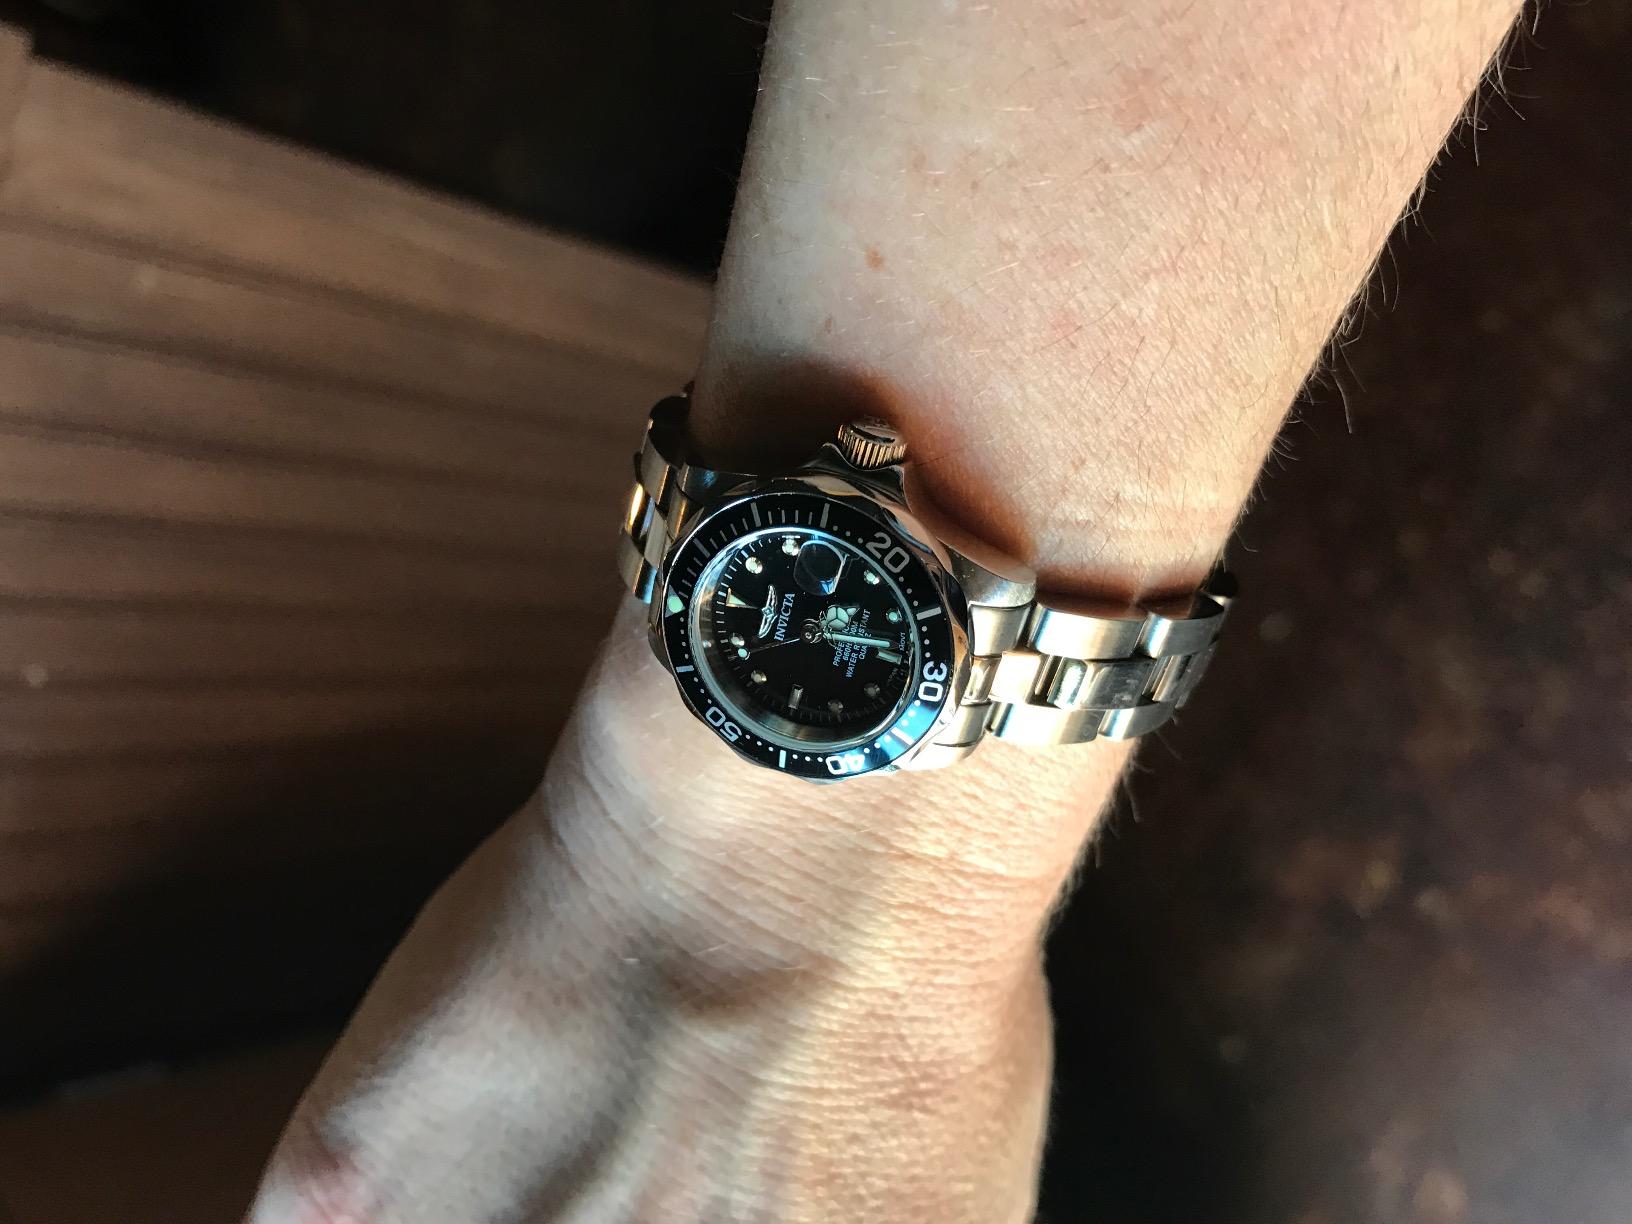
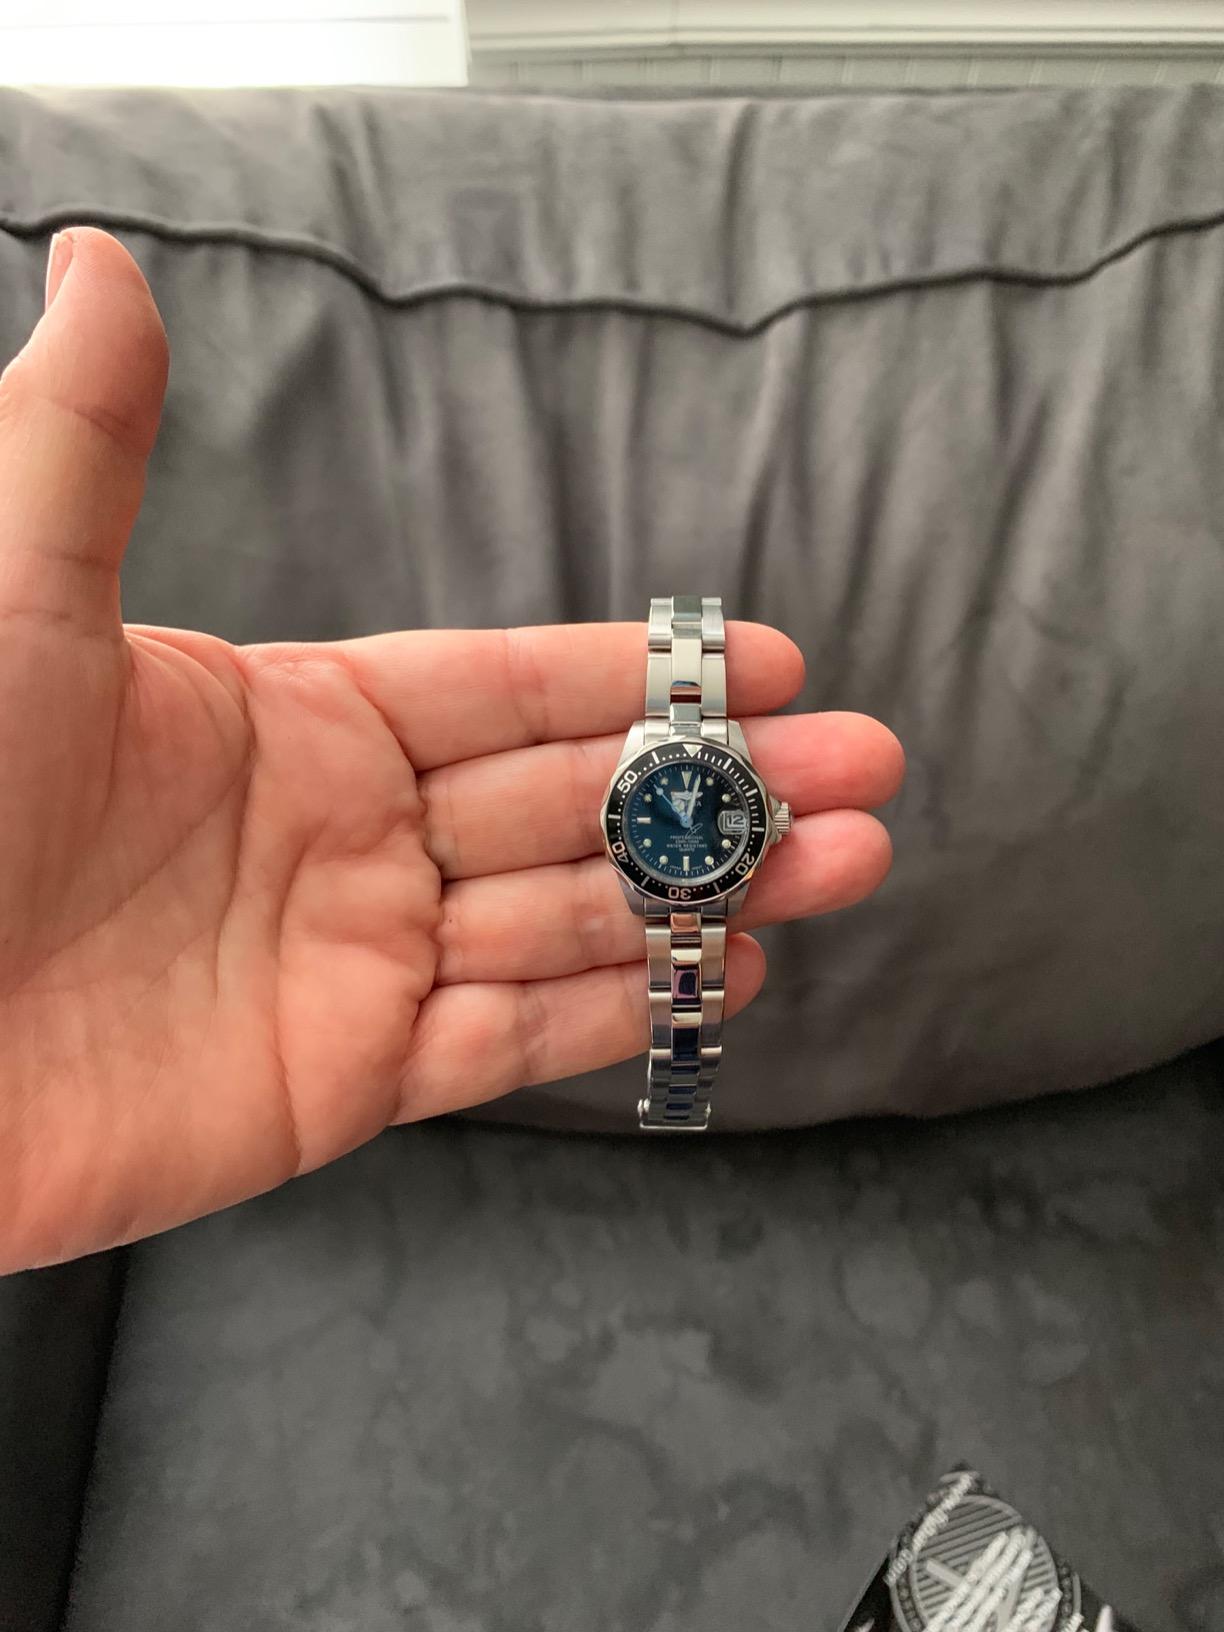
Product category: accessories_watch
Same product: yes